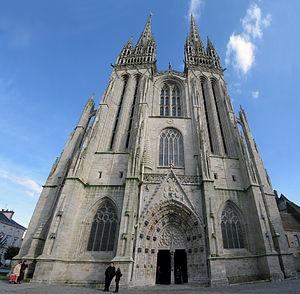
Quimper
La cathédrale Saint‑Corentin, dont le nom complet est basilique cathédrale Saint-Corentin, est un lieu de culte catholique sous le patronage de Notre-Dame et du premier évêque légendaire dont elle porte le nom, saint Corentin. Elle est située dans le centre-ville de Quimper, chef-lieu du département du Finistère, en Bretagne. Siège du diocèse de Quimper avant la Révolution française, le bâtiment est depuis 1801 le siège du diocèse de Quimper et Léon.
Quimper /kɛ̃pɛʁ/ est une commune française de la région Bretagne située dans le nord-ouest de la France. La ville est le chef-lieu du département du Finistère, le siège du conseil départemental, ainsi que des deux cantons qui la composent. Elle est également la capitale traditionnelle de la Cornouaille, du Pays Glazik et du Pays de Cornouaille qui compte 331 300 habitants en 2009, le siège de l'intercommunalité de Quimper Bretagne Occidentale qui compte 100 187 habitants en 2014, le siège de l'arrondissement de Quimper et enfin le siège du diocèse de Quimper et Léon. Ses habitants sont appelés les Quimpérois.